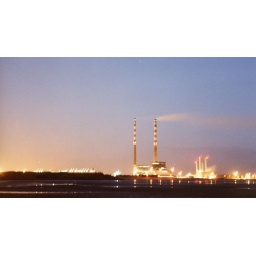
The pigeon house power station in the evening